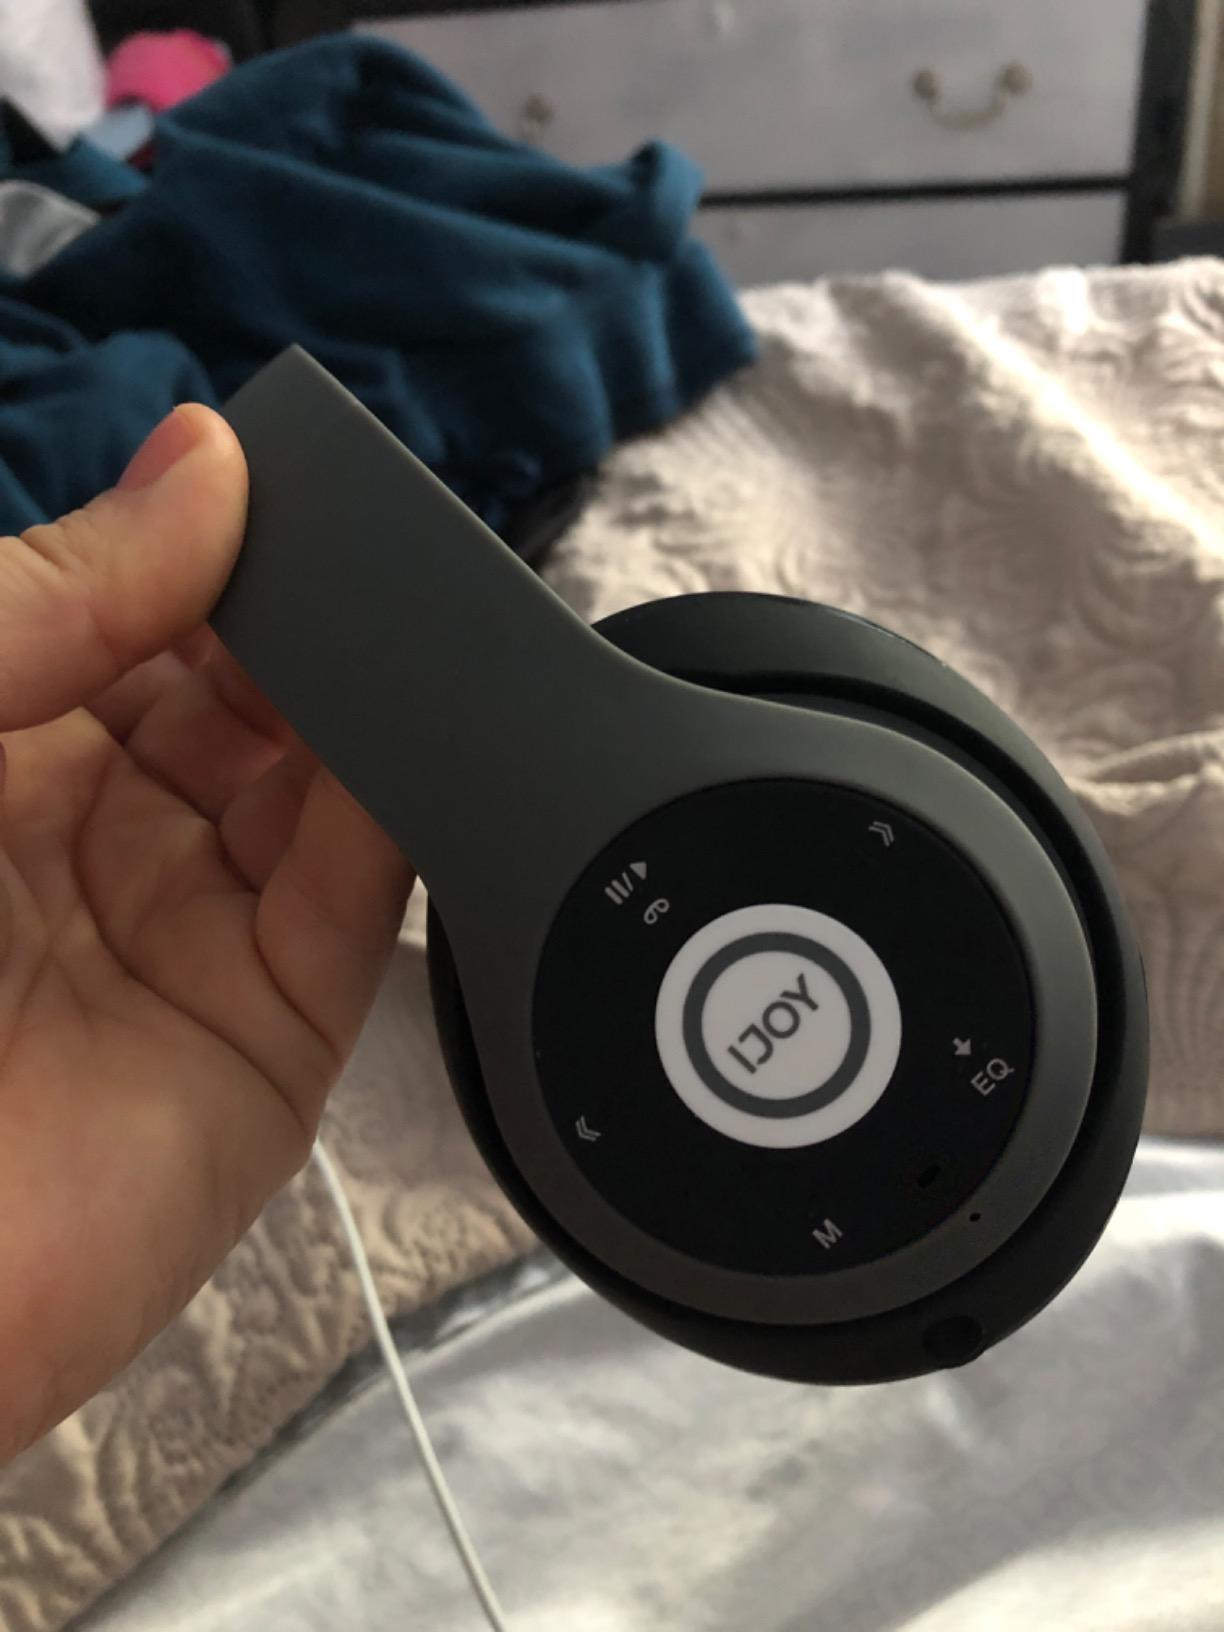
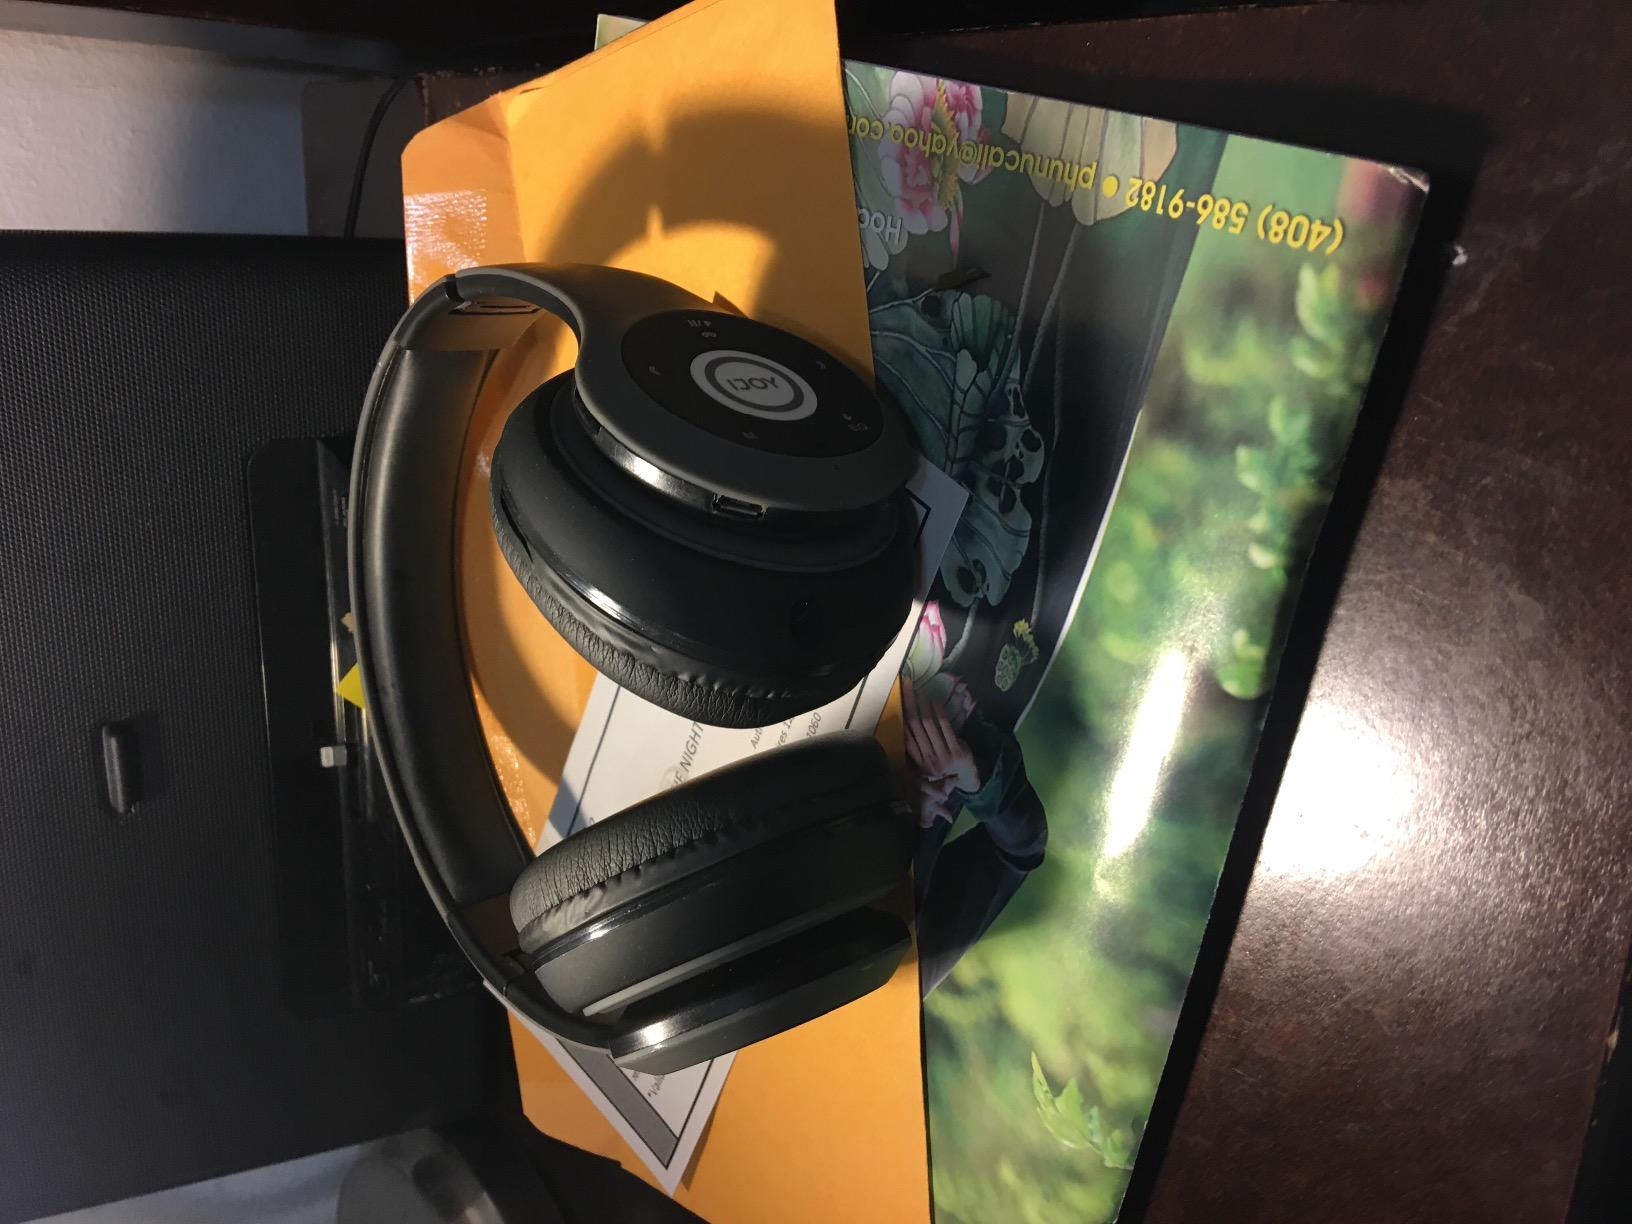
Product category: headphones
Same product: yes